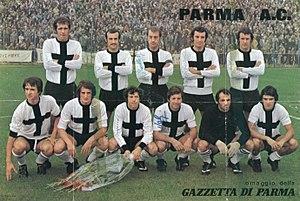
Le Parme Calcio 1913 est un club de football italien de la ville de Parme en Émilie-Romagne, fondé le 27 juillet 1913 sous le nom de Verdi Football Club, puis renommé le 16 décembre 1913 en Parma Foot Ball Club. L'équipe première a ses quartiers au stade Ennio Tardini.